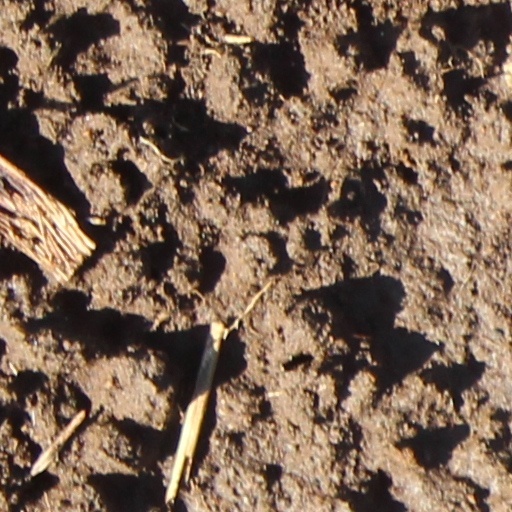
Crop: wheat